Pascual Martínez-Forteza

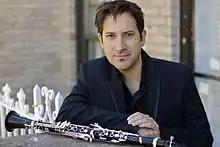
Martínez-Forteza in 2015

Pascual Martínez-Forteza (born 1972) is a Spanish clarinetist. Born in Palma de Mallorca, he became the first Spanish musician in the history of the New York Philharmonic orchestra in 2001. Prior to that he was a member of the Cincinnati Symphony. He studied at the University of Southern California with Yehuda Gilad and is an active soloist and chamber musician in addition to his orchestral work. He is a faculty member of Manhattan School of Music, New York University, Bard Conservatory of Music and Auxiliary teacher at Juilliard School. He regularly teaches master classes at many international music festivals, conservatories, universities and schools all over the world.